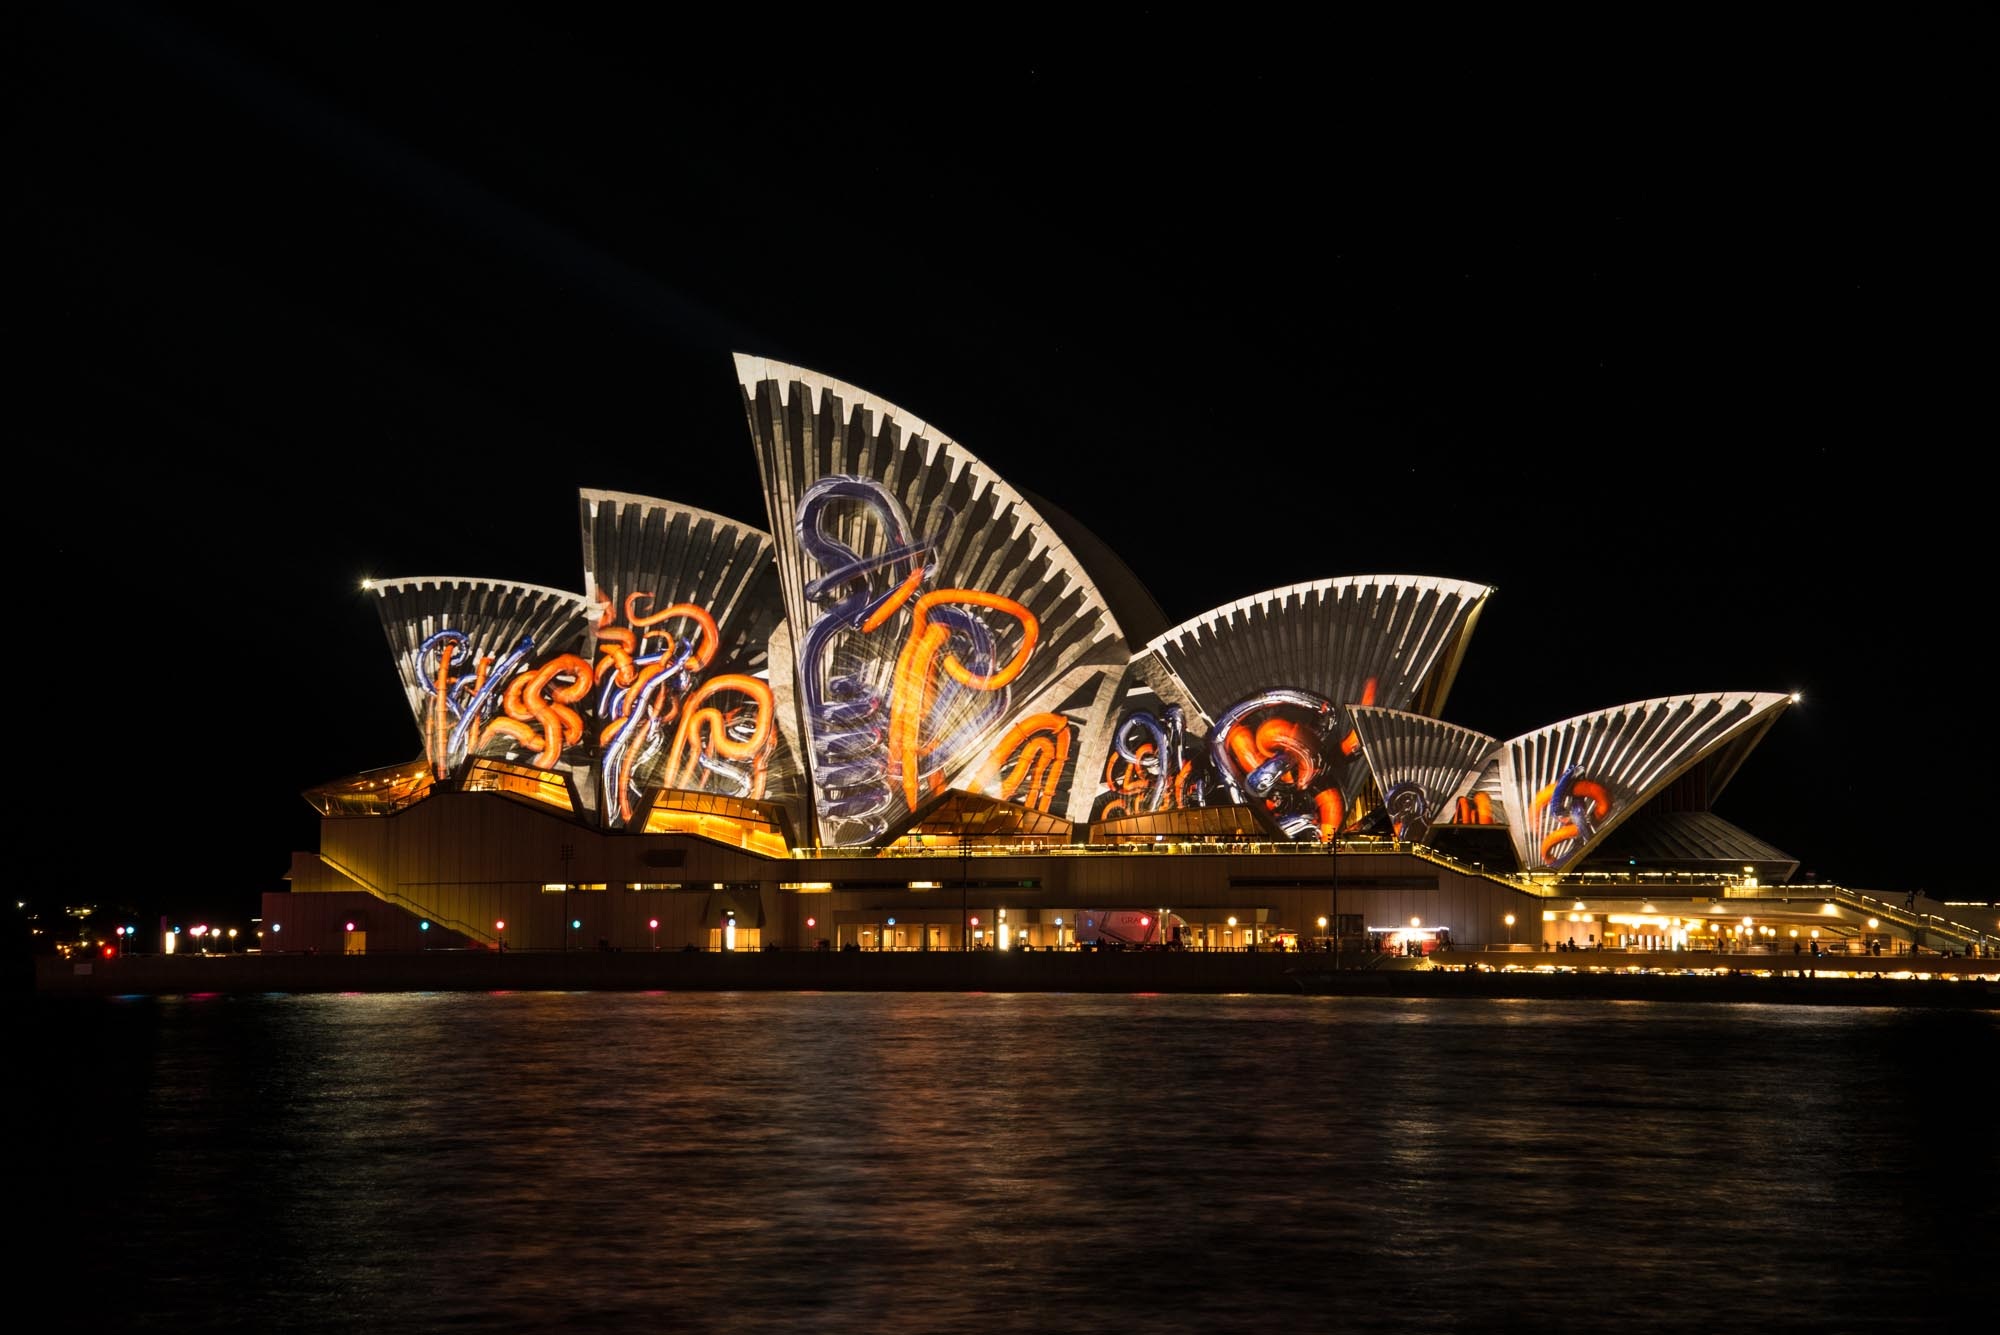
night, sydney, sydney opera house, light show, australia, vivid